AFt phases

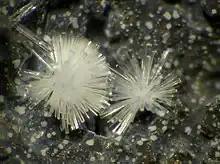
Ettringite needles growing radially

At temperature lower than 65 °C, ettringite (AFt) is less soluble than AFm and therefore ettringite precipitates in a privileged way. Around 65 °C, the solubilities of ettringite and AFm are similar (in fact, it also depends on the pH value of the concrete pore water, as explained further in the next section). Above 65 °C, ettringite is more soluble than AFm and the less soluble AFm phase preferentially precipitates. If concrete is poured by hot weather in the summer, or that the concrete component or the structure is massive and that its internal temperature exceeds 65 °C, ettringite does not form, but only AFm. While concrete sets and hardens, it cools down back to ambient temperature.